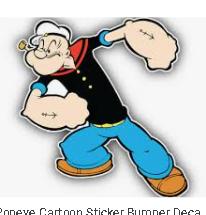
Portrait style: Cartoon Portrait